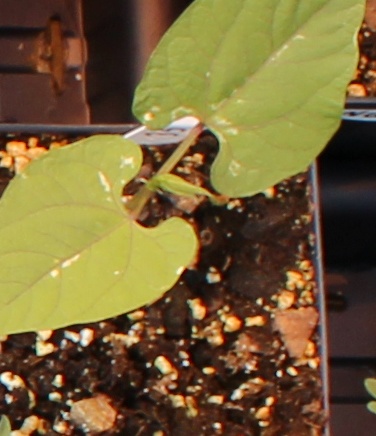
Label: Blackbean